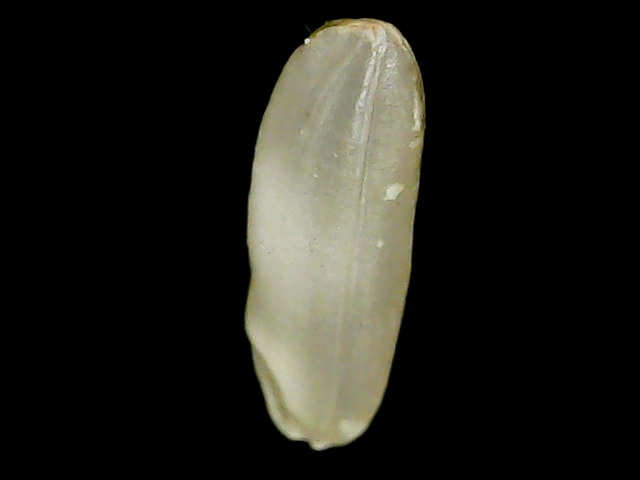
Rice variety: Binadhan11